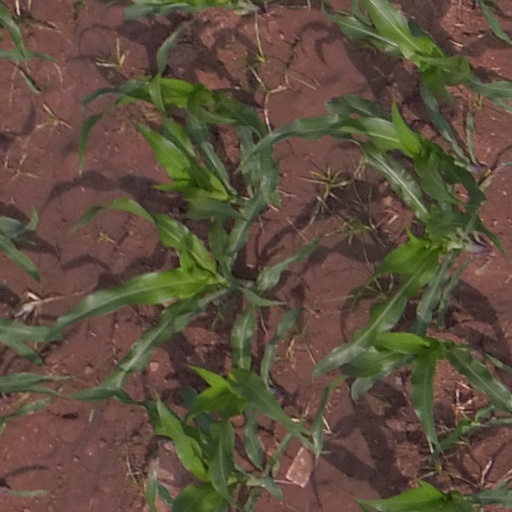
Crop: maize; corn